Describe the emotion expressed in this image:  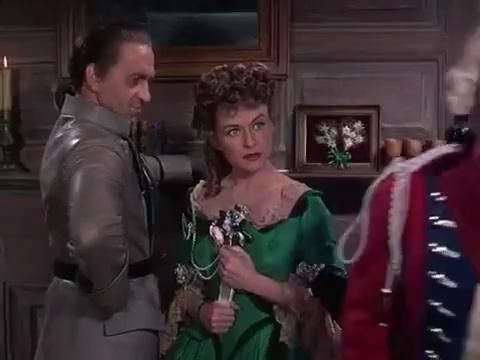
This person displays Pain, valence and arousal with low intensity.